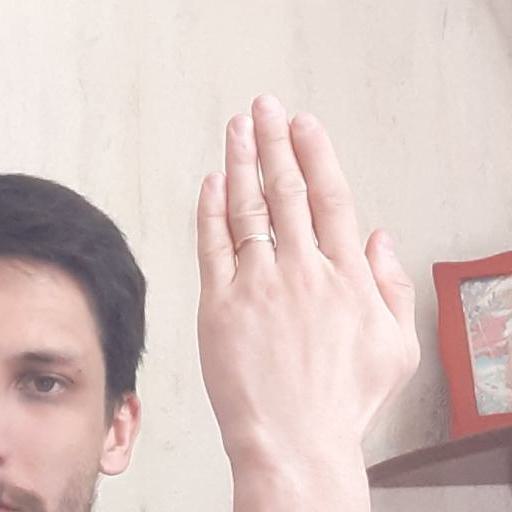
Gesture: stop_inverted